Khaderan Singh

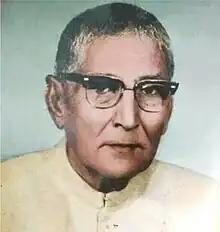
Khaderan Singh

Khaderan Singh (10 October 1899 – 20 August 1974), also known as Khaderan Babu, was an Indian politician, Indian freedom fighter, philanthropist, social reformer, advocate, and former minister in the Bihar government. He was elected two times as a member of the Bihar Legislative Assembly representing the Bikram Vidhan Sabha constituency from 1969 to 1972 and 1972 to 1974.